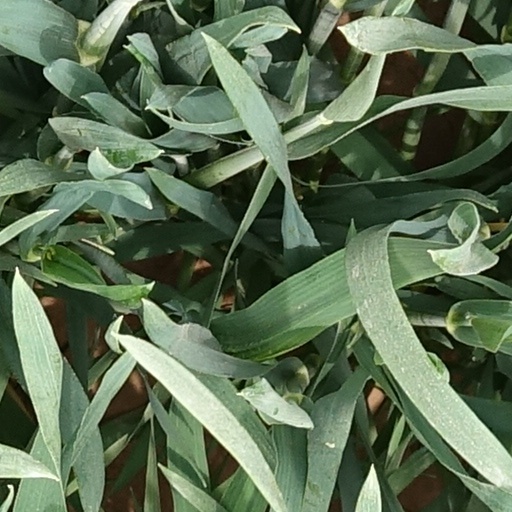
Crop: wheat